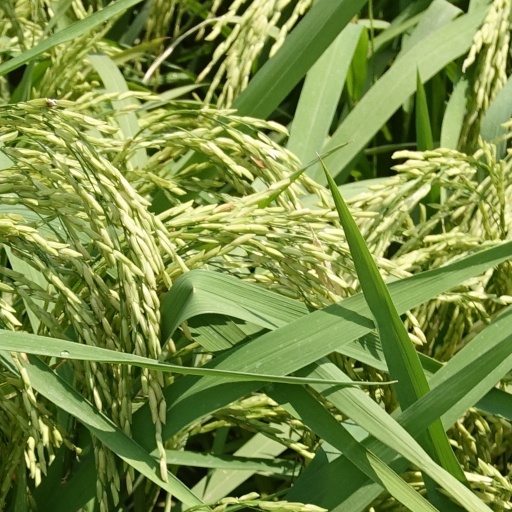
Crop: rice